Rassawek

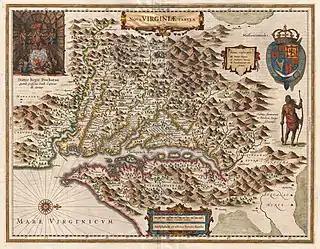
Rassawek is present near the top left corner of this 1630 map of Virginia, created by Jodocus Hondius.

The establishment was first recorded by British colonists during a May 1607 expedition that started at Jamestown and followed the James River to the Atlantic Seaboard Fall Line, at what is today the city of Richmond. Based on descriptions from Powhatan's son, Captain John Smith created a map, published in 1612, showing what is now Central and Western Virginia, including the location of five Monacan villages. The Monacans were a large Native American tribe with a population of roughly 10,000 that at the time inhabited a large swath of modern-day Virginia, stretching from the Blue Ridge Mountains in the west to the Fall Line in the east.